Kowloon Group of Reservoirs

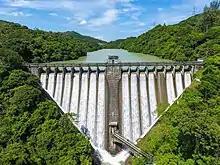
Dam of Kowloon Byewash Reservoir.

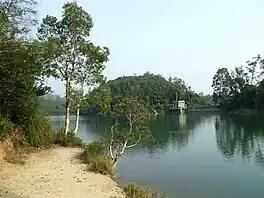
Kowloon Reception Reservoir.

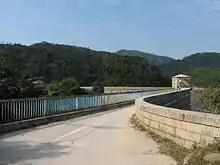
Golden Hill Road passes on the top of Kowloon Reservoir Main Dam. Kowloon Reservoir Main Dam Valve House is visible on the right.

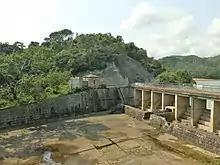
Golden Hill Road passes on the top of Kowloon Reservoir Spillway Dam (right). Kowloon Reservoir Spillway Dam Recorder House is visible in the center.

The Kowloon Group of Reservoirs is located in the Kam Shan Country Park, north of Kowloon, Hong Kong. They include: